Ramdeo Singh Yadav

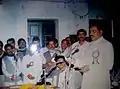
Ramdeo Singh Yadav Member of Bihar Legislative Assembly from Munger 1980-1995

Ramdeo Singh Yadav (5 July 1946 – 17 March 2022) was an Indian social worker and a MLA from Munger during the period of 1980 to 1995. He was the cabinet minister under the portfolio of Co-operative ministry from 1990 to 1995. His work included relieving farmers of Bihar of a loan amounting to Rs 10000. He was also in the news during his ministerial tenure due to his clashes with then chief minister of Bihar Lalu Prasad Yadav.